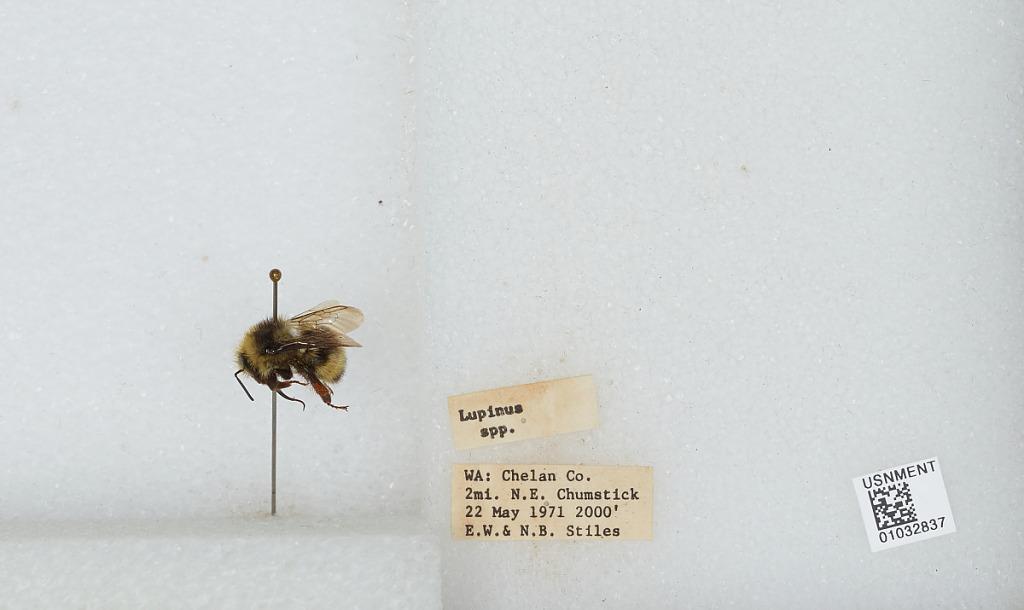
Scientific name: Bombus (Pyrobombus) vandykei (Frison)
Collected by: E. Stiles & N. Stiles
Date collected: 1971-5-22
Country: United States
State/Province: Washington
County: Chelan
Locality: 2 miles northeast of Chumstick
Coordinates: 47.7147, -120.636